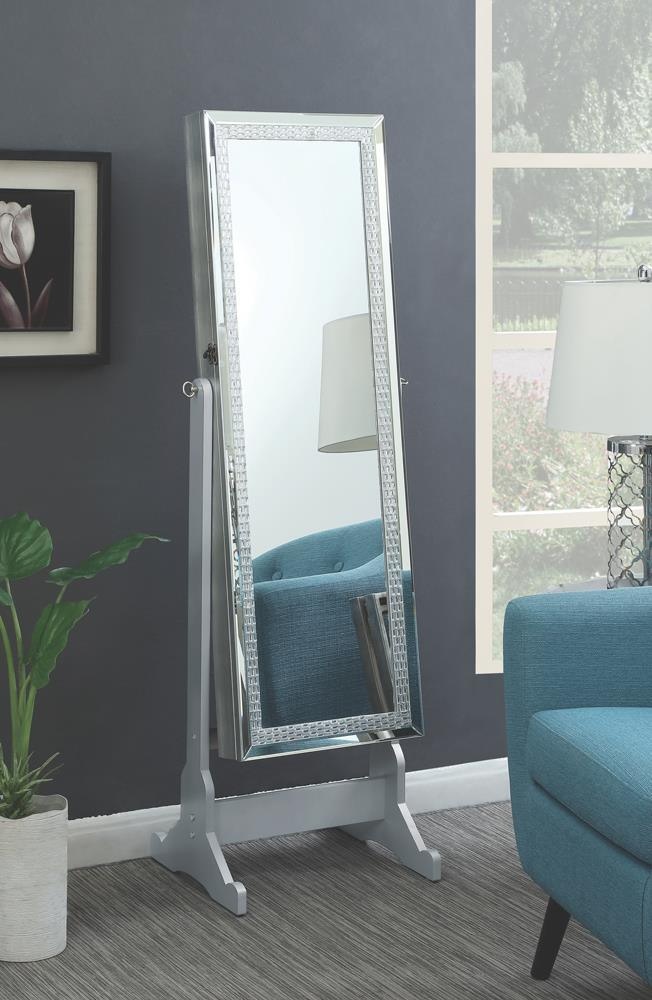
Elle Silver Jewelry Cheval Mirror with Crystal Trim
Combine beauty with function to create the perfect bedroom addition. This cheval jewelry mirror is truly an inspired choice, offering a beautiful silver finish to enliven any decor. The rectangular mirror features a lovely border sure to draw attention. Resting in a stand, the mirror tilts to create the perfect angle. Plentiful jewelry storage within makes dressing in the morning or evening a snap. Specifications: Cheval mirror with integrated jewelry armoire and full-length tilting design Jewelry armoire interior includes hooks, ring holders, and open storage shelves Crystal-trimmed mirrored frame enhances the armoire with decorative appeal Tilting cheval structure offers adjustable full-body viewing angles Freestanding design provides a space-saving, all-in-one storage solution Constructed from engineered wood and mirror for lasting durability and style Product Dimension: Jewelry Cheval Mirror 20.00"L X 15.00"W X 57.50"H
Brand: Coaster
Category: Furniture > Cabinets & Storage > Armoires & Wardrobes > Jewelry Armoires